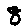
Label: 8